Binyamin Mintz

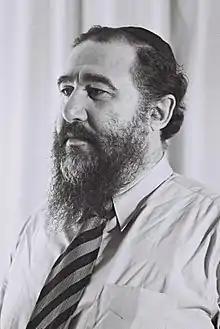
Mintz in 1951

Binyamin Mintz (12 January 1903 – 30 May 1961) was an Israeli politician who served briefly as Minister of Postal Services from July 1960 until his death.